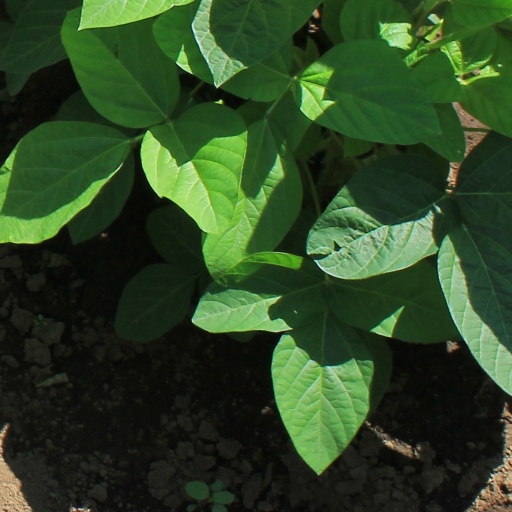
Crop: soybean